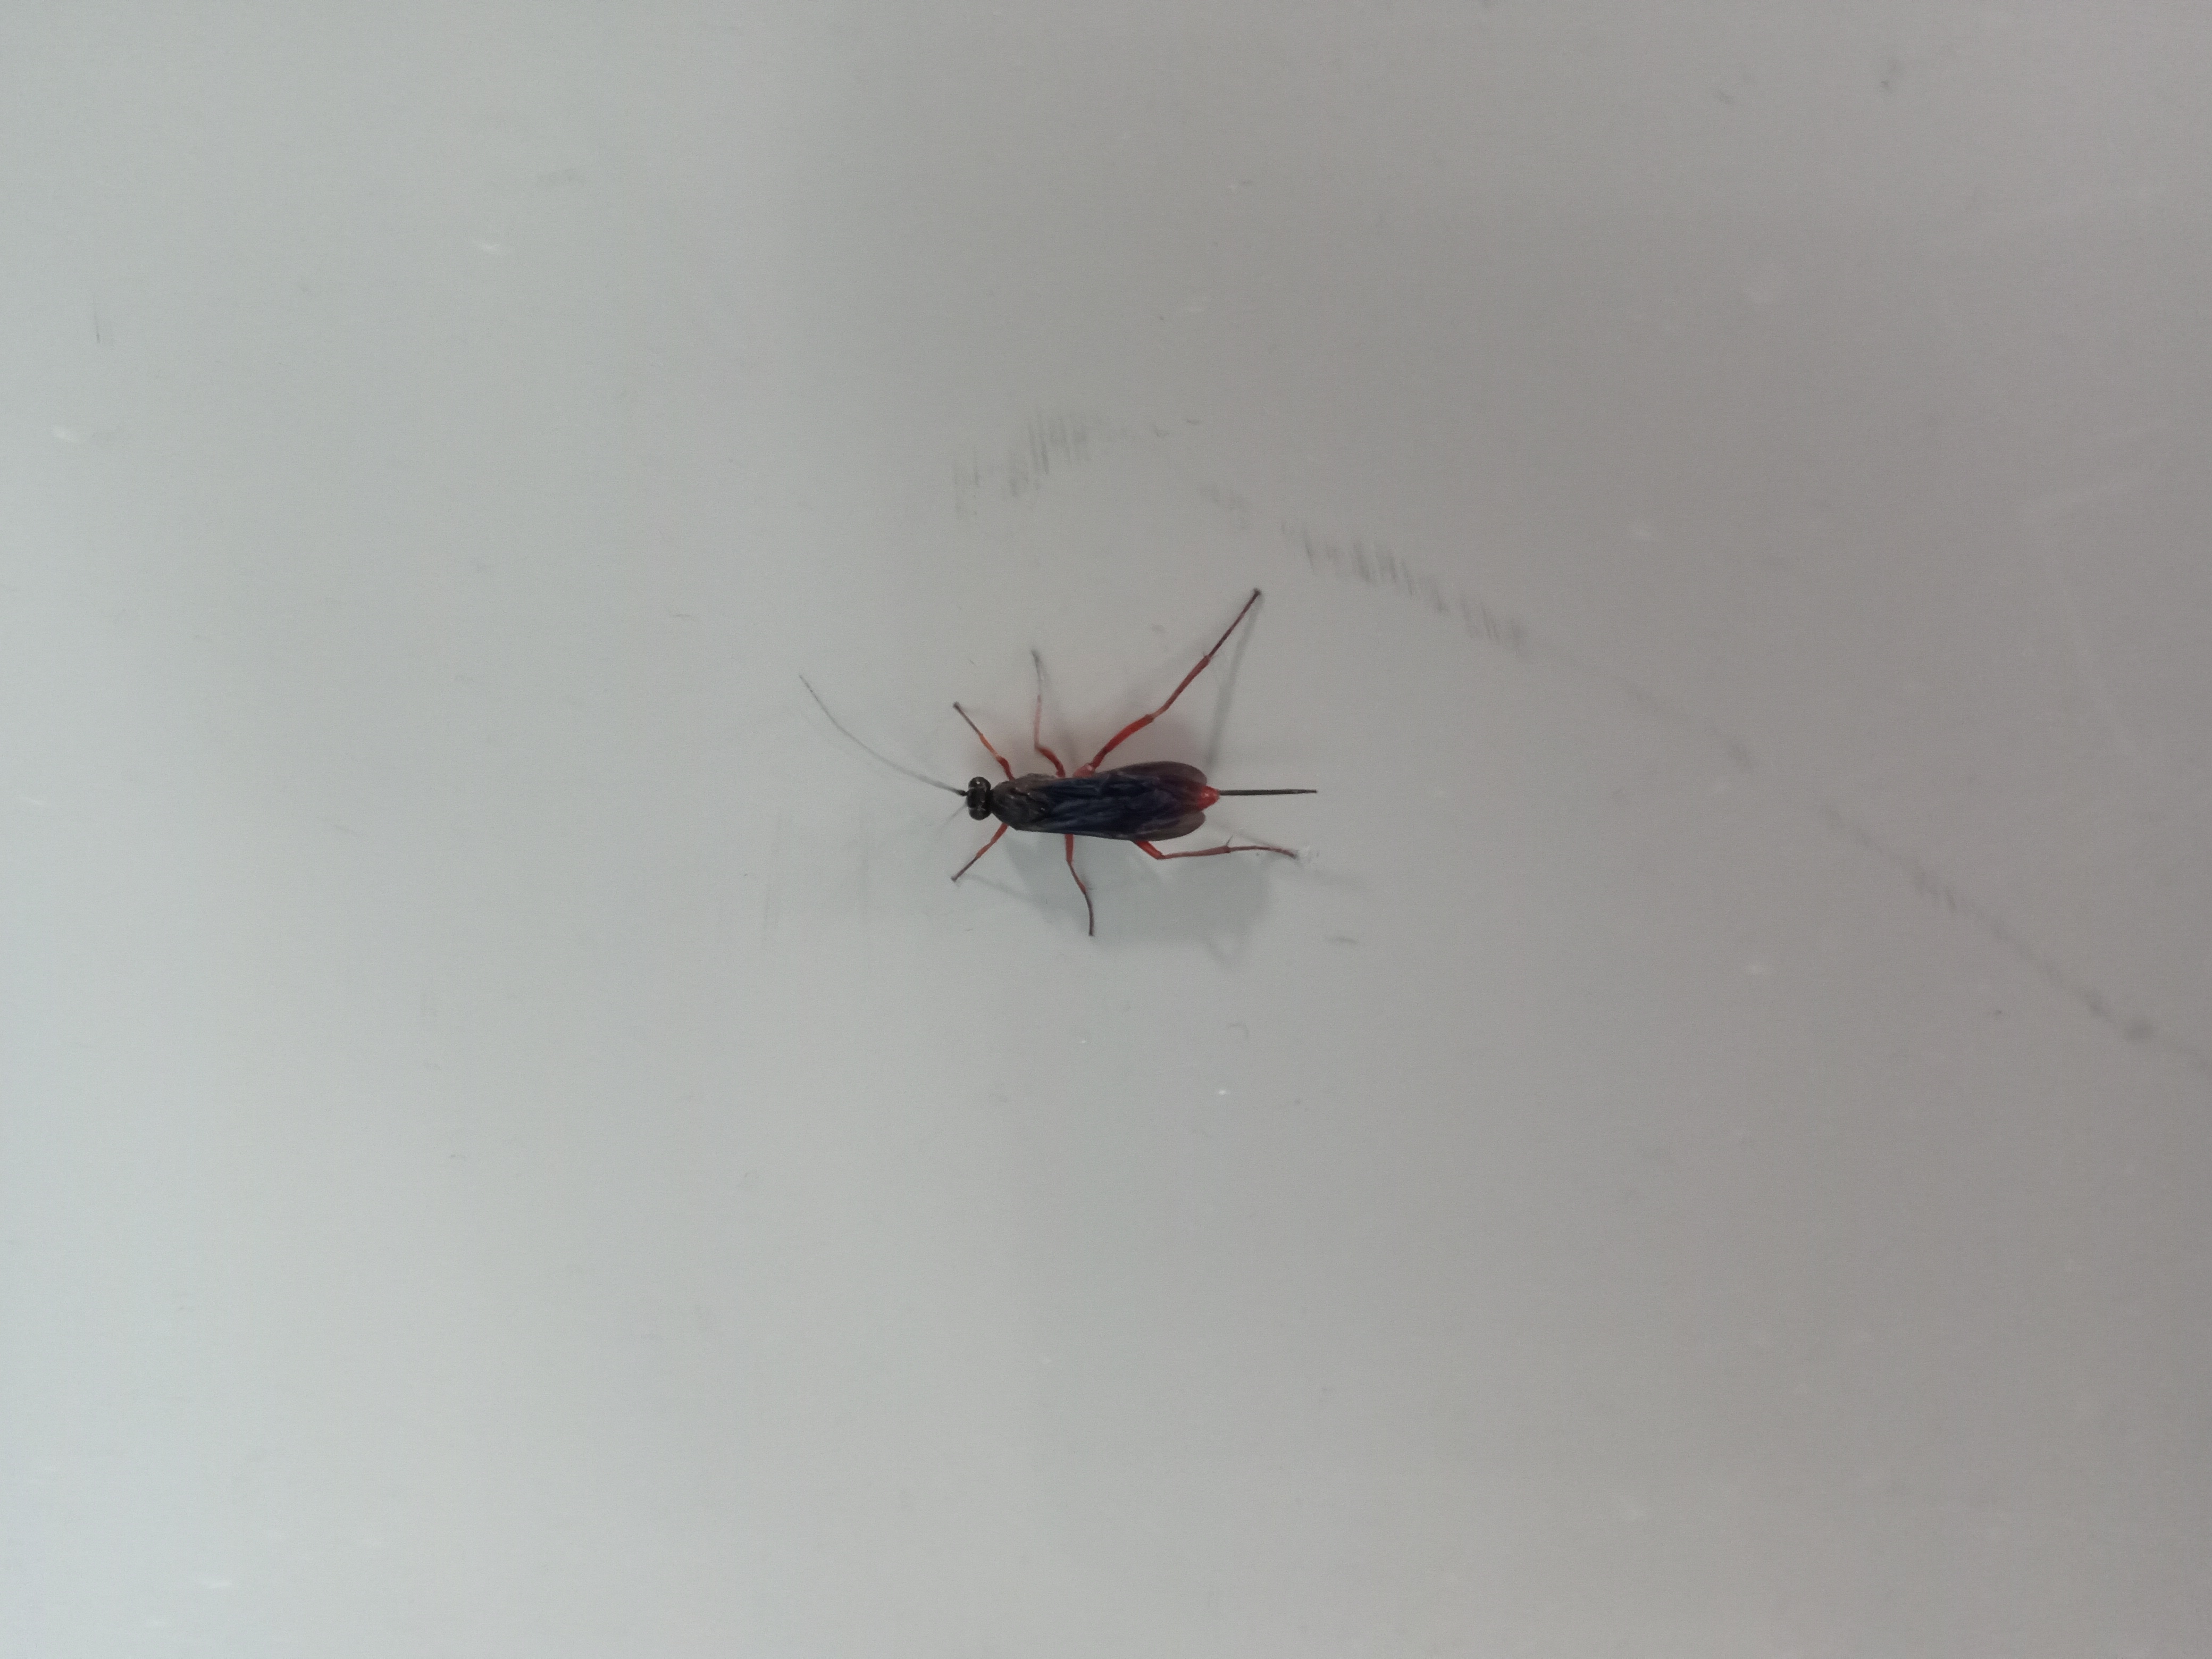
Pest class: predators